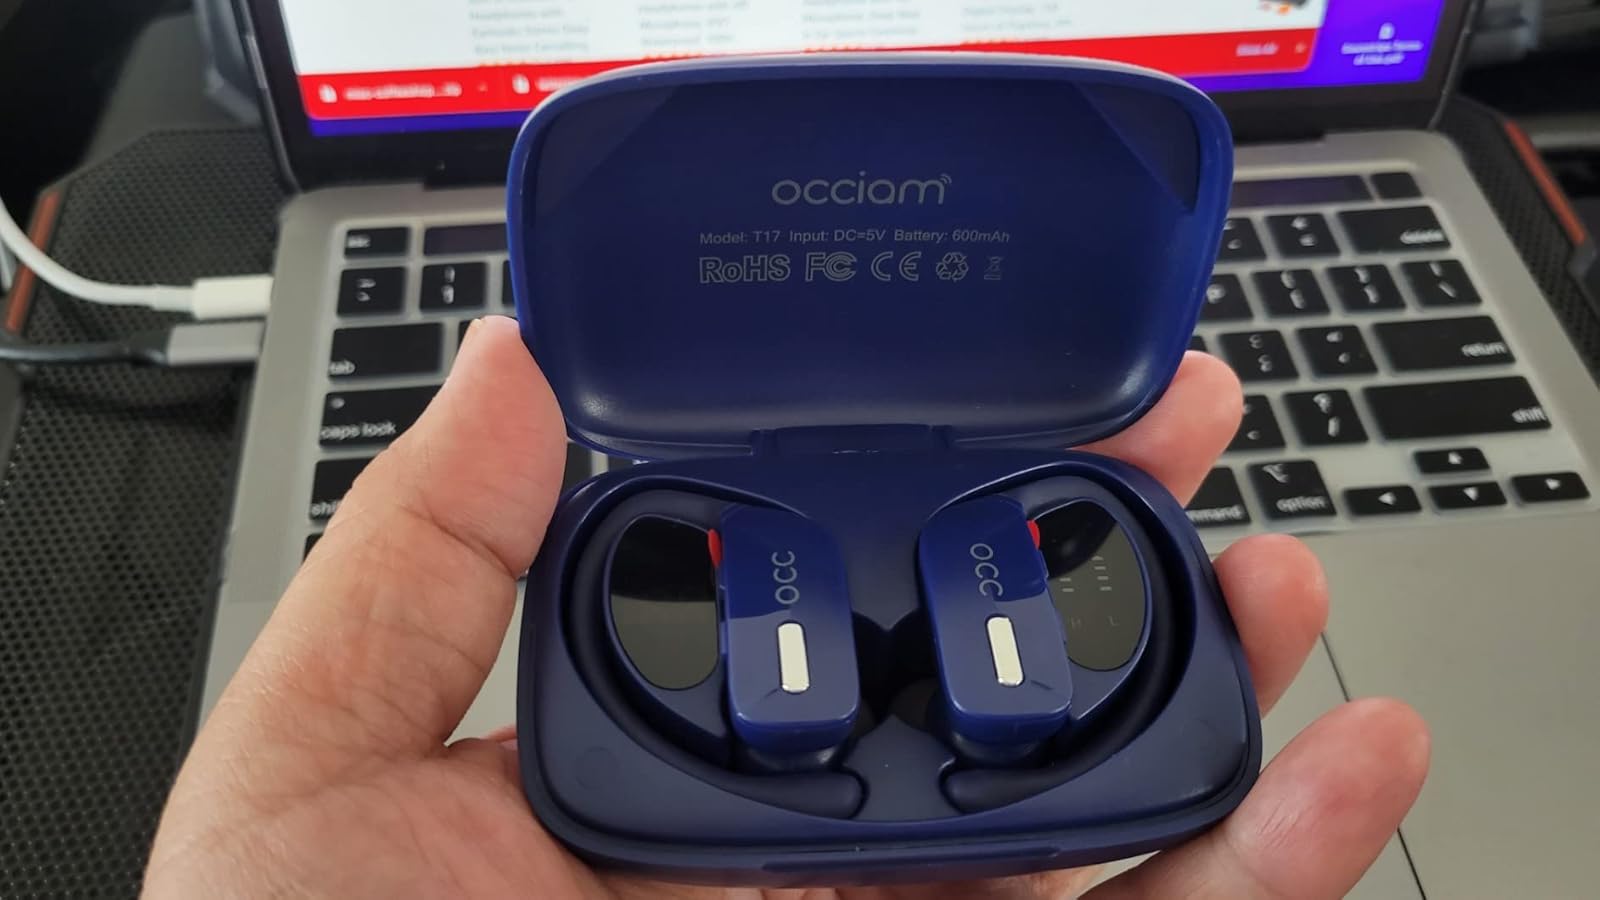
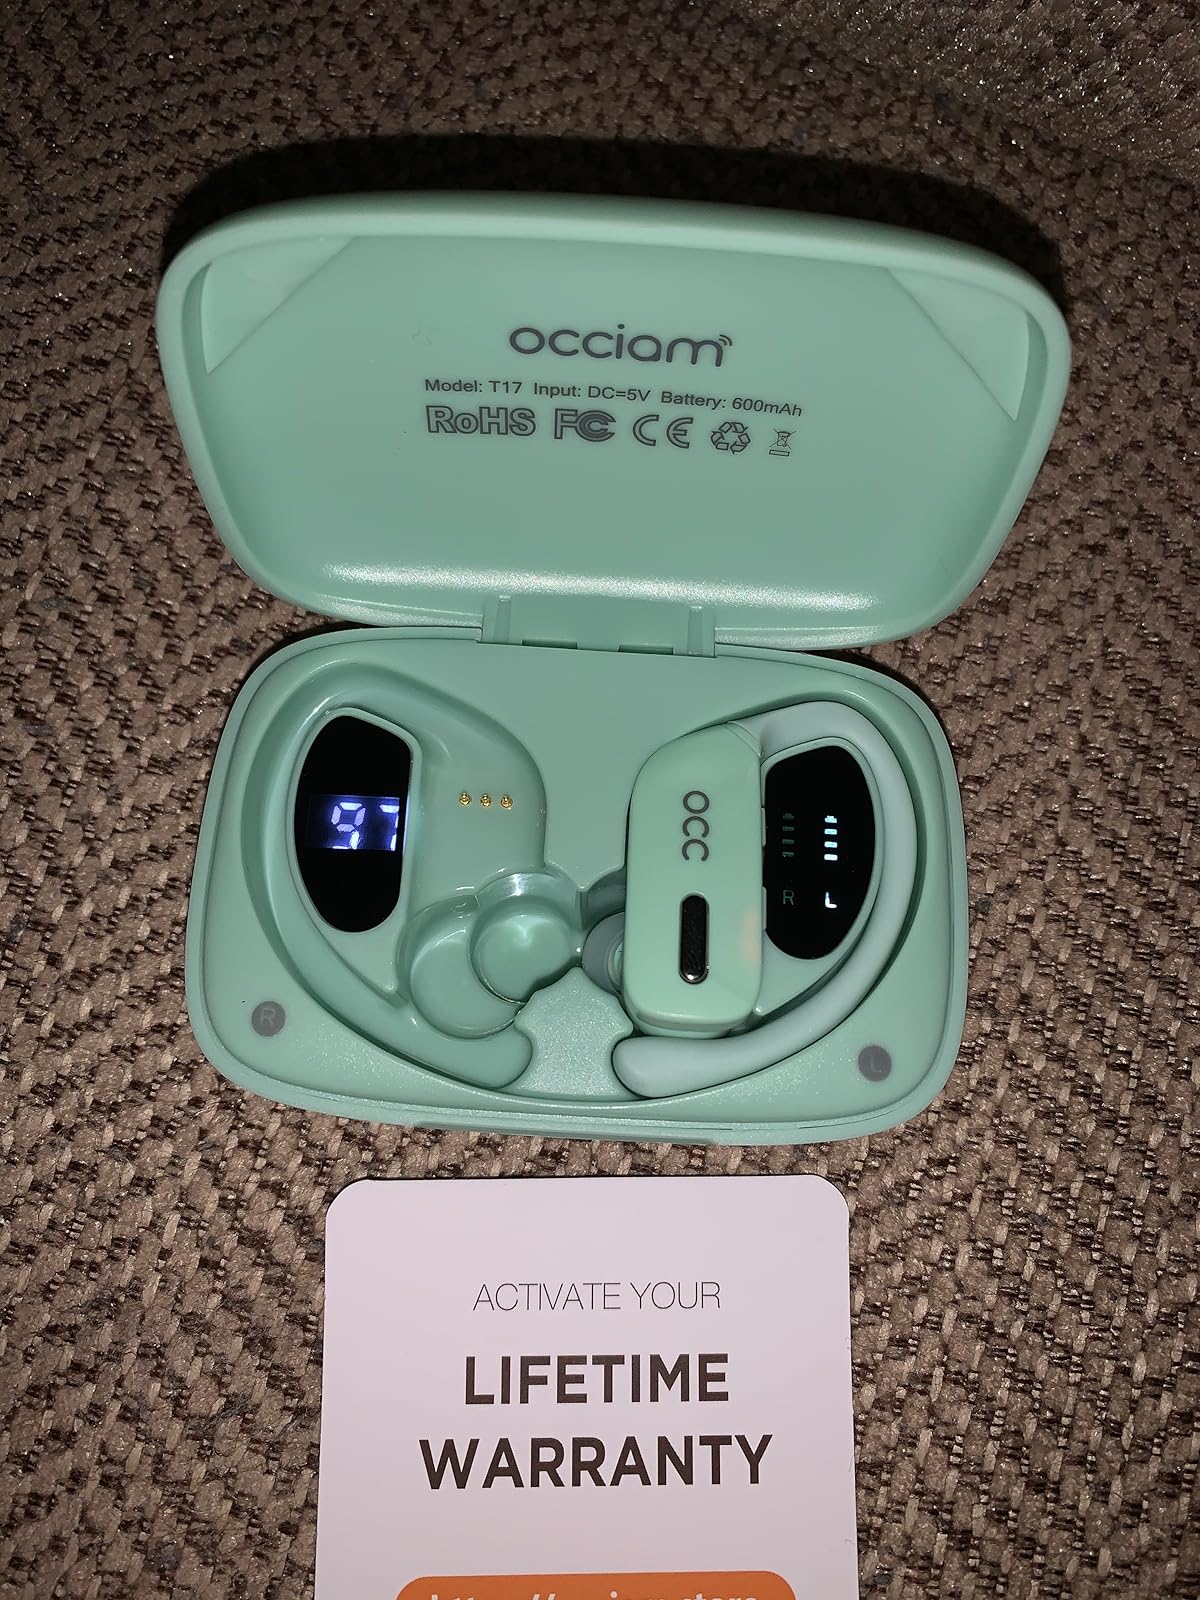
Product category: earbuds
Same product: no